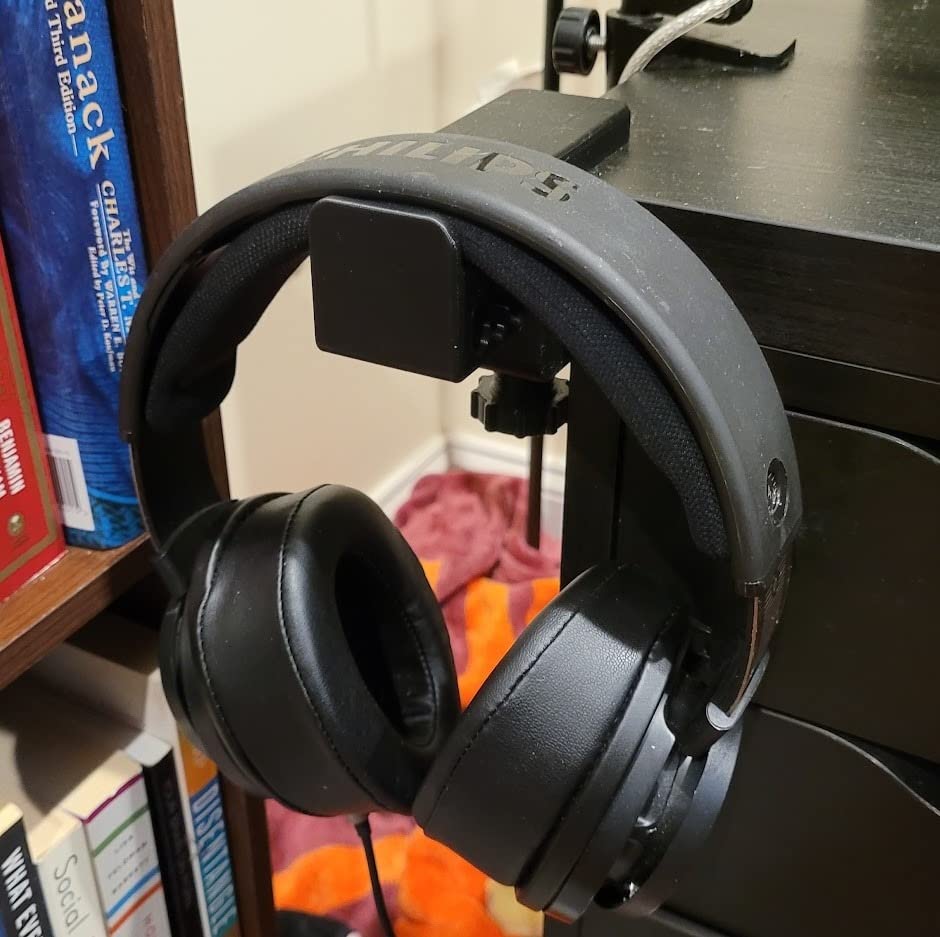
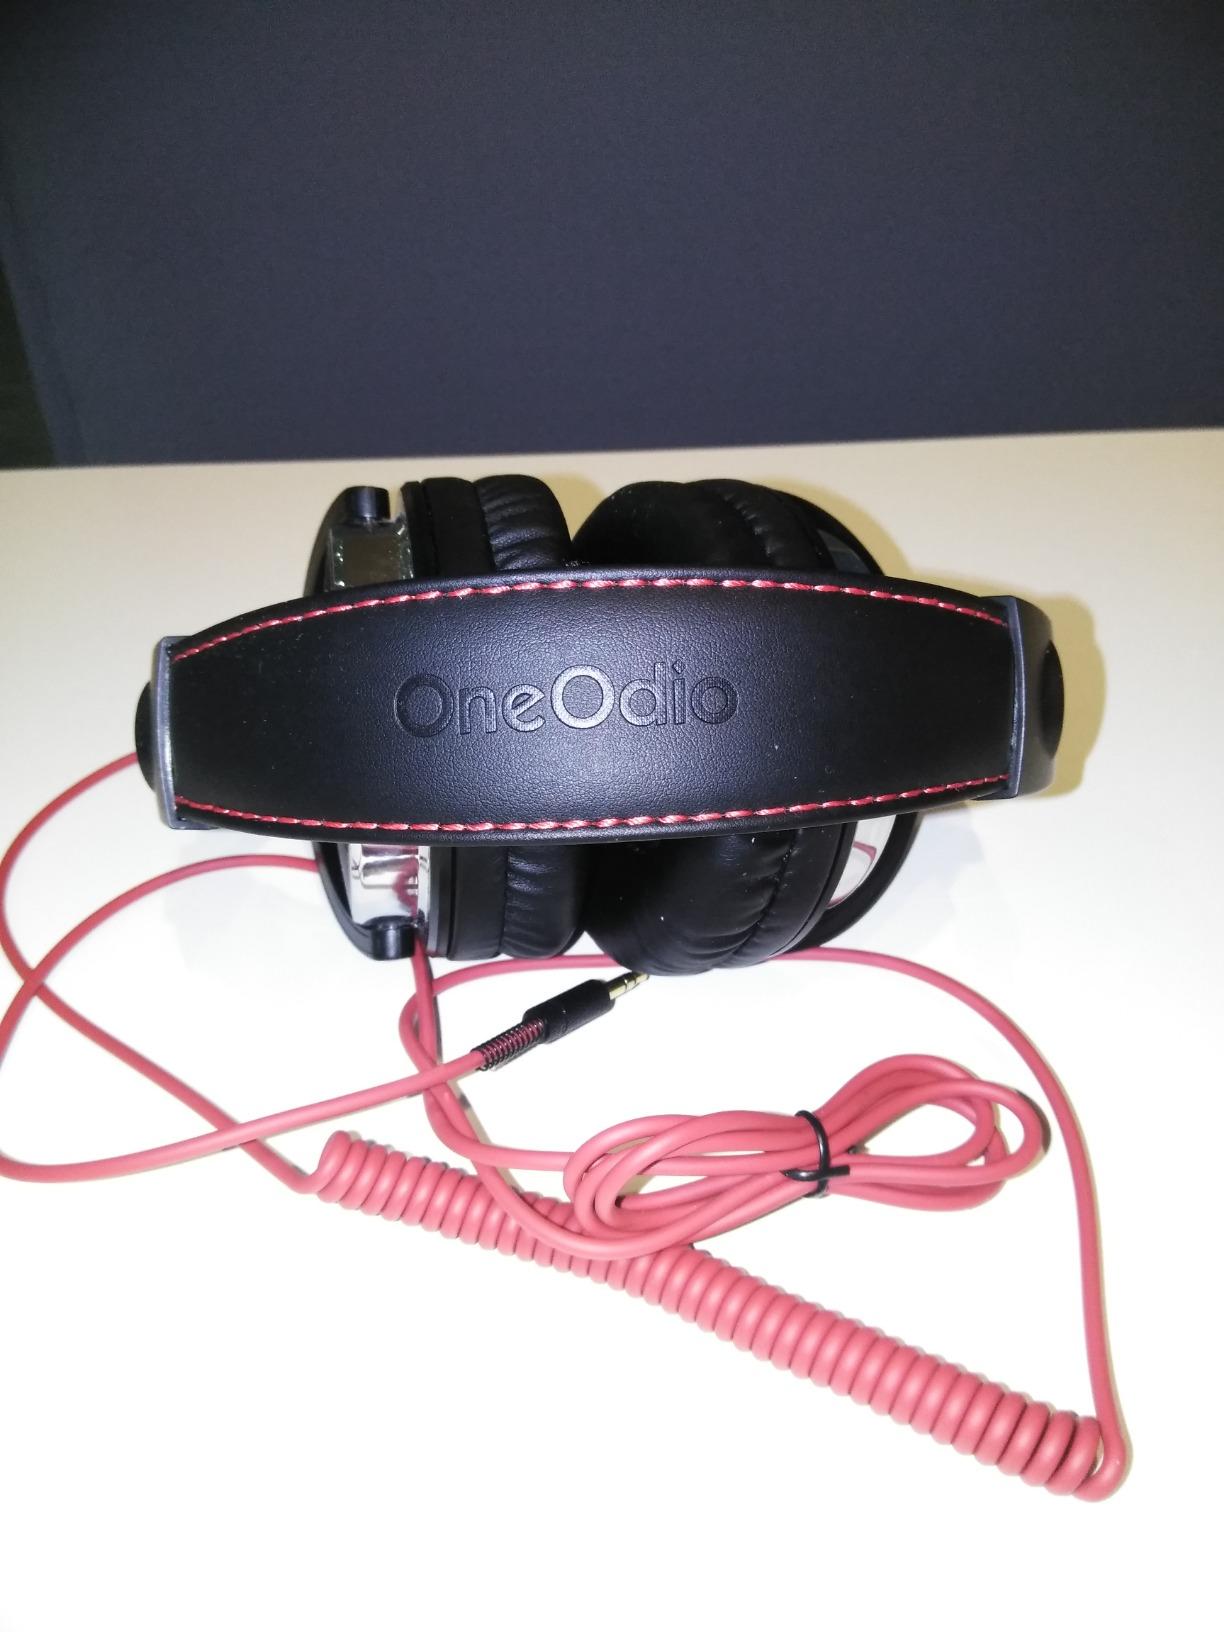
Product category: headphones
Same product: no